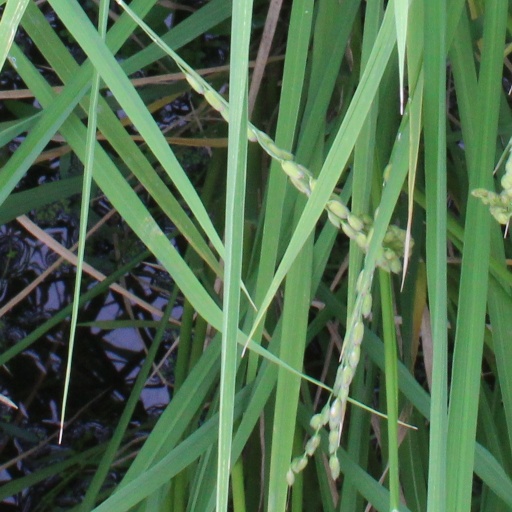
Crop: rice